Affective forecasting

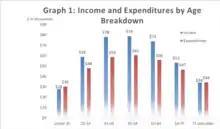
Income and expenditures of US Citizens in 2013, by age group

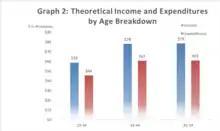
Income of US Citizens in 2013 and theoretical expenditures which are calculated by multiplying the average empirical expenditures by income

Projection bias influences the life cycle of consumption. The immediate utility obtained from consuming particular goods exceeds the utility of future consumption. Consequently, projection bias causes "a person to (plan to) consume too much early in life and too little late in life relative to what would be optimal". Graph 1 displays decreasing expenditures as a percentage of total income from 20 to 54. The period following where income begins to decline can be explained by retirement. According to Loewenstein's recommendation, a more optimal expenditure and income distribution is displayed in Graph 2. Here, income is left the same as in Graph 1, but expenditures are recalculated by taking the average percentage of expenditures in terms of income from ages 25 to 54 (77.7%) and multiplying such by income to arrive at a theoretical expenditure. The calculation is only applied to this age group because of unpredictable income before 25 and after 54 due to school and retirement.